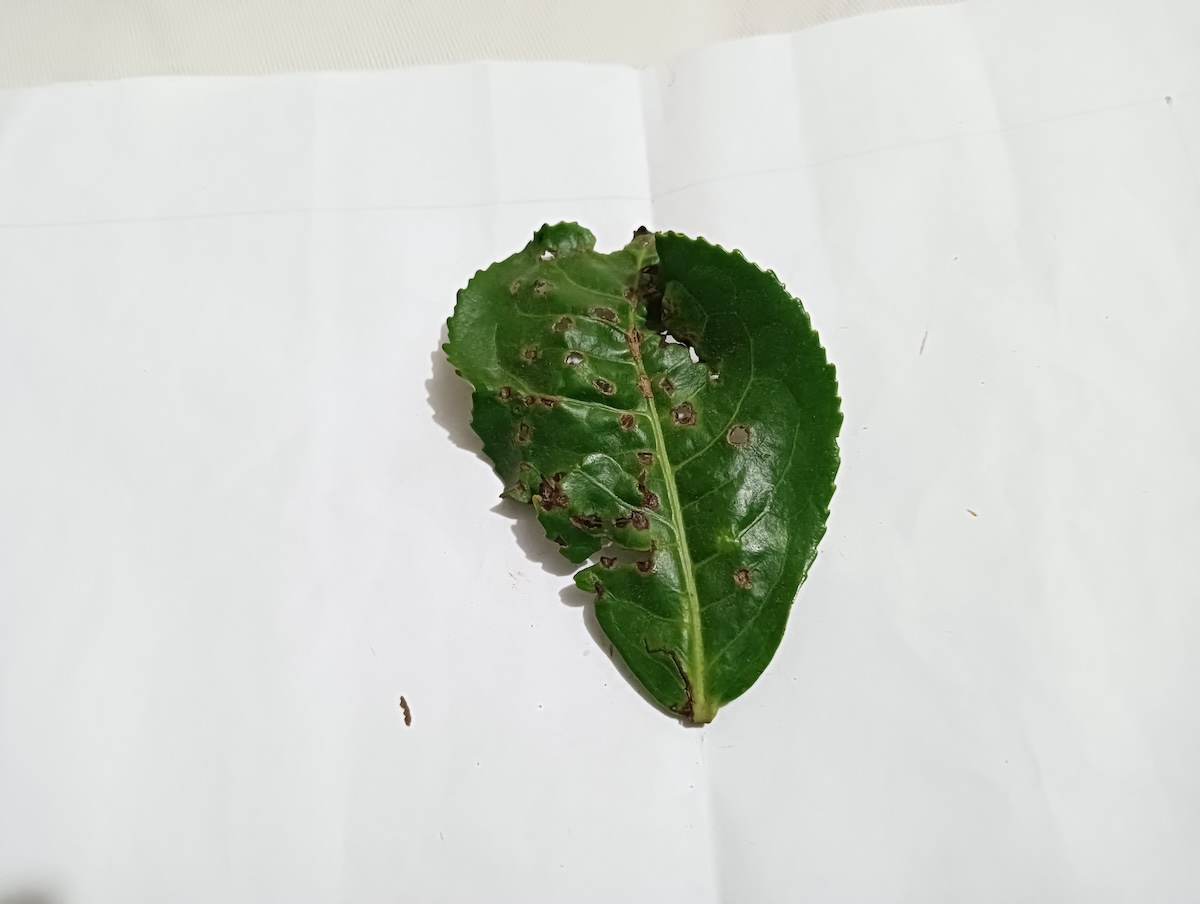
Label: Green mirid bug